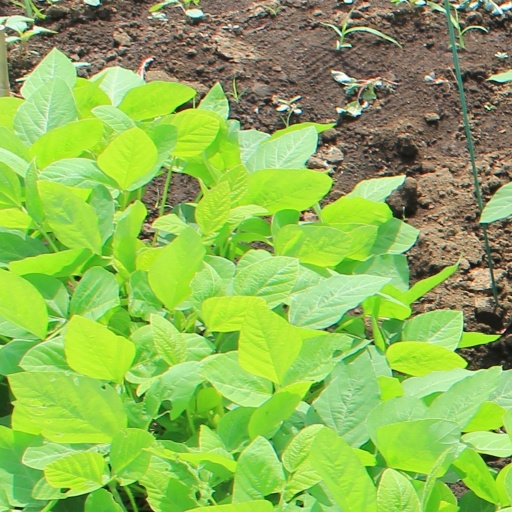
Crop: soybean